Air Transport Command

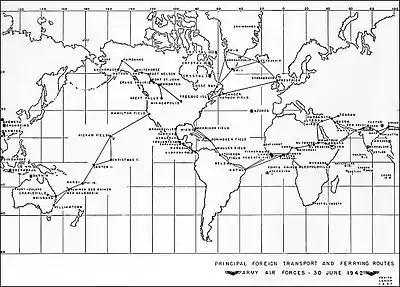
Major trunk air routes of AAF Ferrying Command, June 1942

Secondary routes between Australia and India, and between Australia and the Philippines were also developed. Later, a Mid-Atlantic route was developed via the Azores to link the US with Europe and North Africa. While this route was not opened until late 1943, the US and Britain were at all times prepared to occupy the Azores, had the security and future use of this route been threatened by the Axis Powers.